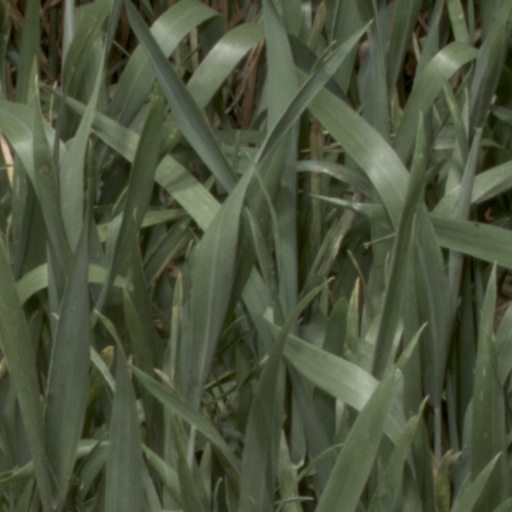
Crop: wheat